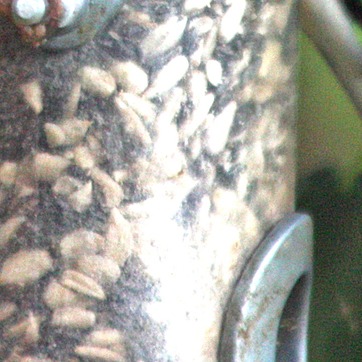
Material: plastic